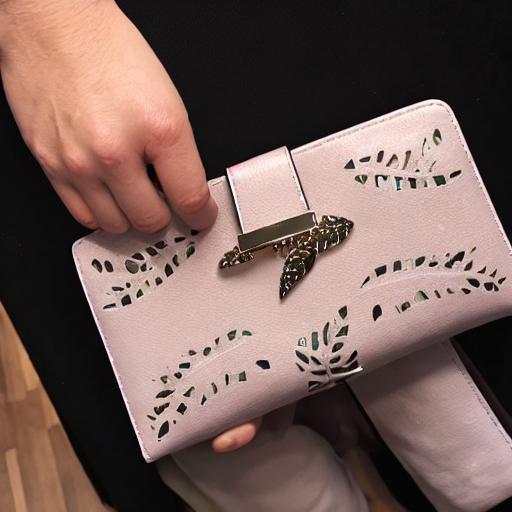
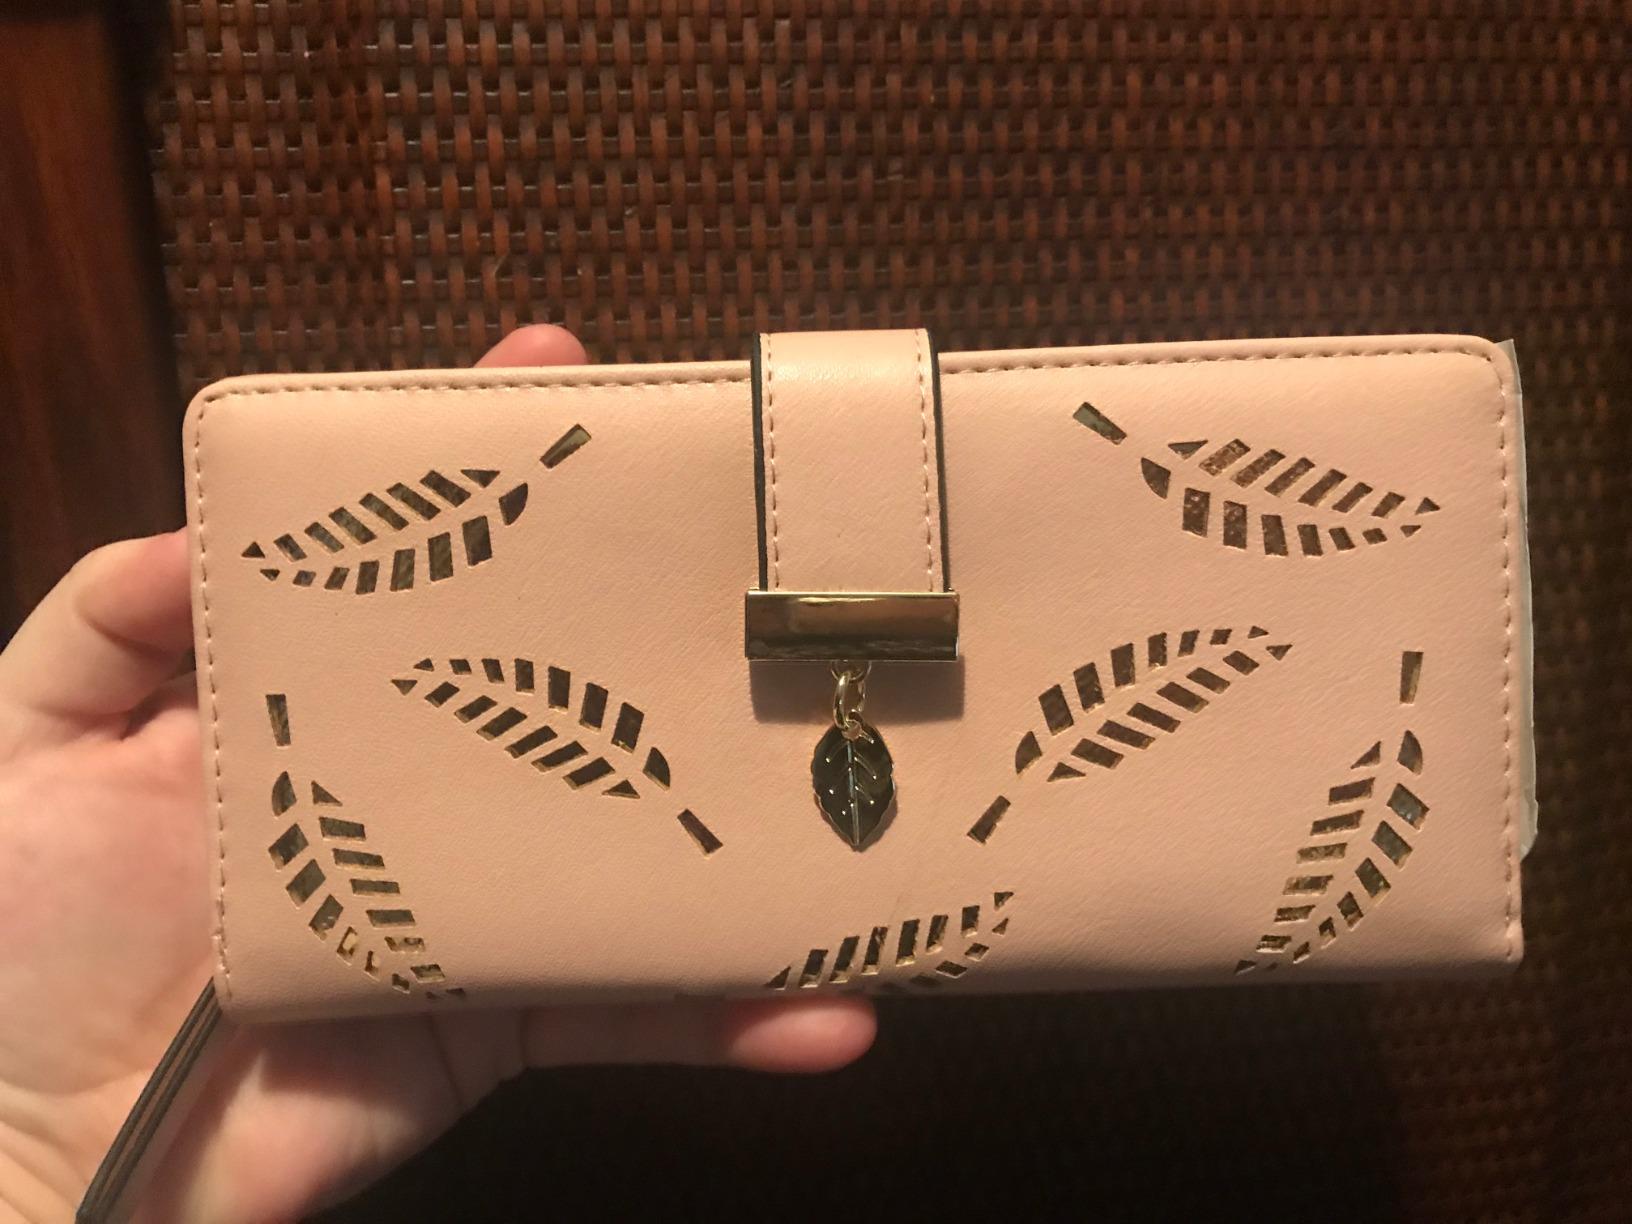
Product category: accessories_handbag
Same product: no